Curt Schimmelbusch

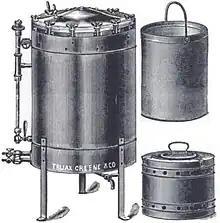
Schimmelbusch's steam steriliser

Ernst von Bergmann hired Schimmelbusch in 1889, having been impressed with his work on bacteriology. Bergmann used a number of methods of disinfection and sterilisation, which Schimmelbusch documented and formalised. He referred to the equipment and methods used as the "aseptic apparatus", and in 1892, published "Anleitung zur aseptischen Wundbehandlung" ("Guide to the aseptic treatment of wounds"), which became a seminal work on the subject. In Bergmann's obituary of Schimmelbusch, he wrote that the treatise "had been translated into almost all European languages and its procedures had spread worldwide." The procedures were heavily based upon the work of Robert Koch and Hugo Davidsohn, and combined Koch's technique of removing anthrax spores to disinfect, along with hand sanitation methods proposed by Paul Fürbringer and heat sterilisation of surgical instruments. Although these practices were already used in laboratories, Bergmann and Schimmelbusch were among the first to apply them in a surgical setting.